George Barney

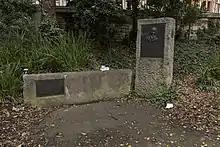
Memorial to Lieutenant Colonel George Barney, RE, at The Rocks, Sydney

Barney's North Sydney house, Wotonga, was later acquired by the Commonwealth and, after extensions, became Admiralty House, the Sydney residence of the Governor-General of Australia.